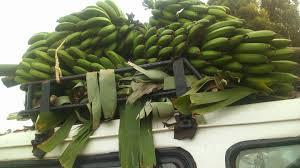
Hapa kunaonekana gari, gari nyeupe. Gari hii inaonekana juu yake kuna ndizi ambazo zimepangwa huko juu. Ndizi hizi zinaonekana kuwa zimeivaa vizuri tena imekomaa vizuri shambani labda inapelekwa sokoni ili muuzaji aweze kuuza na kupata hela ya kujisaidia kwa maisha.